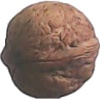
Label: walnut